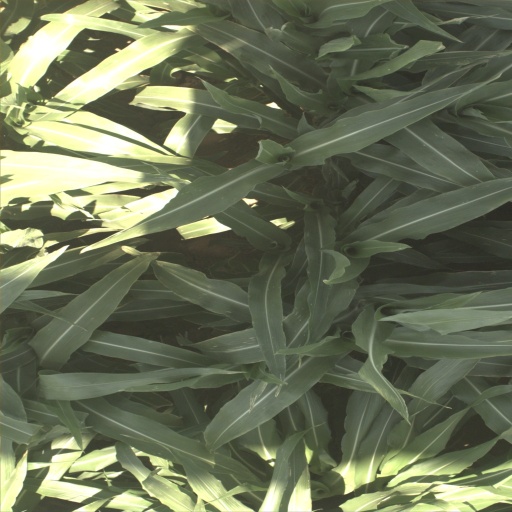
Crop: sorghum